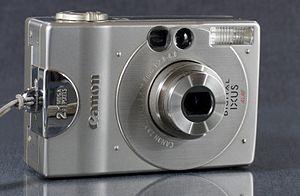
Le premier Ixus Digital
CANON IXUS est une ligne design d'appareil photographique numérique et argentique ultra compacte grand public de la marque japonaise CANON lancée en juin 2000.